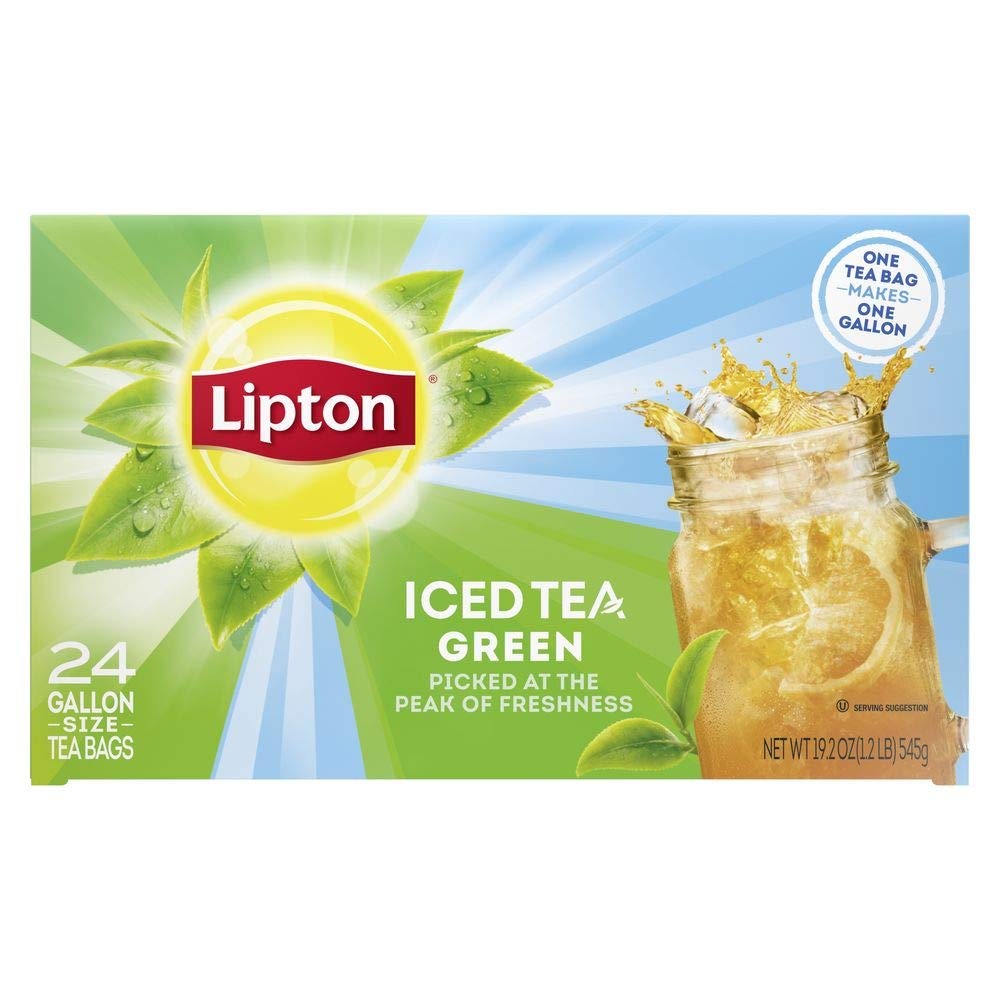
Item Name: Lipton Green Tea
Bullet Point 1: Lipton Green Tea, lipton tea
Bullet Point 2: Lipton Green, lipton tea
Bullet Point 3: Green Tea, lipton green
Bullet Point 4: Tea, lipton, green tea, lipton green
Bullet Point 5: Lipton, green tea, lipton green tea
Value: 48.0
Unit: Count

Price: 19.29